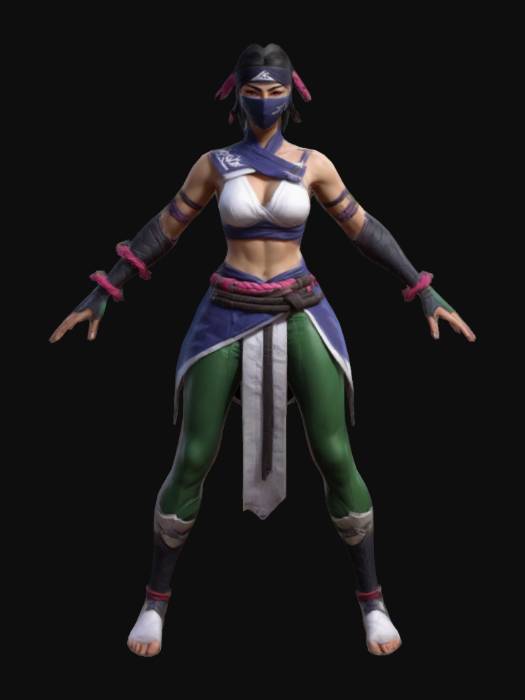
미적 점수 (1~10점): 9